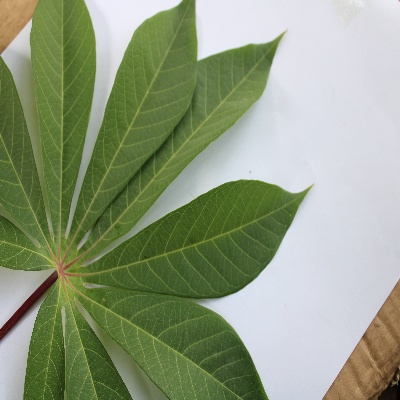
Crop: Cassava
Condition: healthy